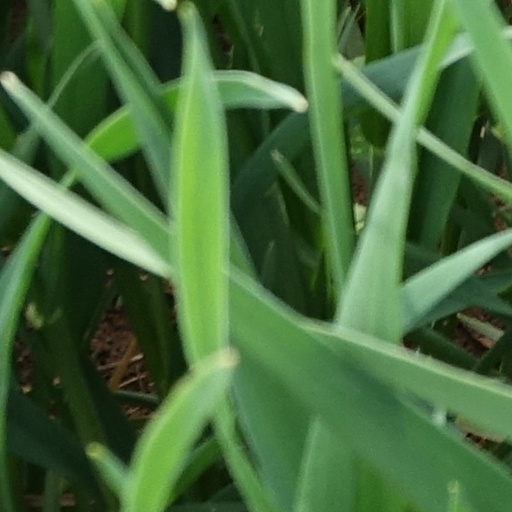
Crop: wheat